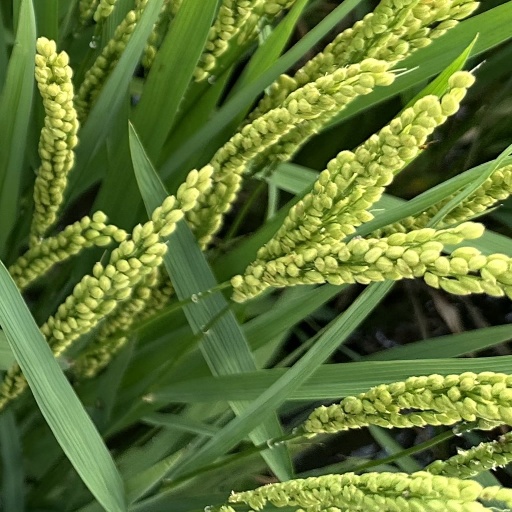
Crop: rice